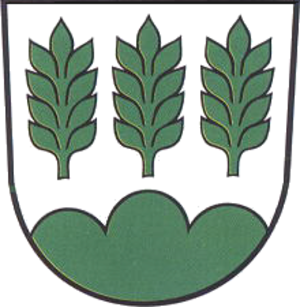
Eschenbergen est une commune allemande de l'arrondissement de Gotha en Thuringe, faisant partie de la communauté d'administration Nesseaue.